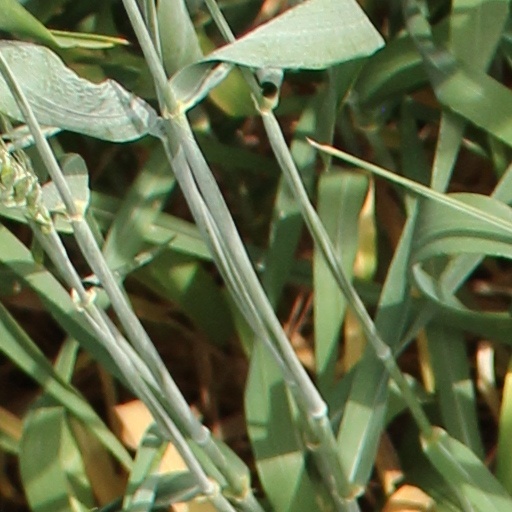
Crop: wheat